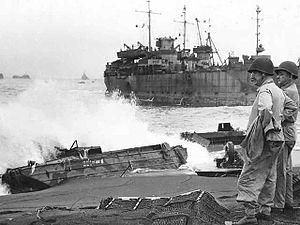
Holland McTyeire Smith, né le 20 avril 1882, mort le 12 janvier 1967, était général du corps de Marines pendant la Seconde Guerre mondiale.